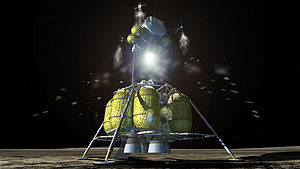
Constellation-programmet / Missionprofiler / Måneflyvninger / Rundt om Månen
Altairs overdel forlader Månen
Constellation-programmet er et NASA-program, der har til formål at bygge en generation af nye rumfartøjer til bemandet rumflyvning. Disse fartøjer skal bestå af Ares I- og Ares V-løfteraketter, Orion-mandskabsmodulet, jordafgangstrinnet og Altair-månelandingsmodulet. Disse rumfartøjer har til formål at udføre en række missioner såsom at levere mandskab og udstyr til Den Internationale Rumstation og til månelandinger.